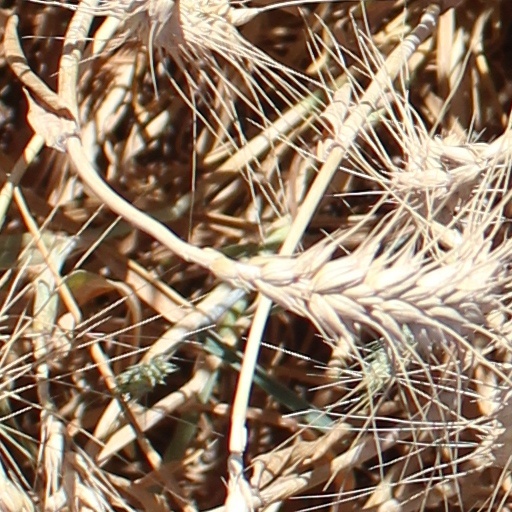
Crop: wheat